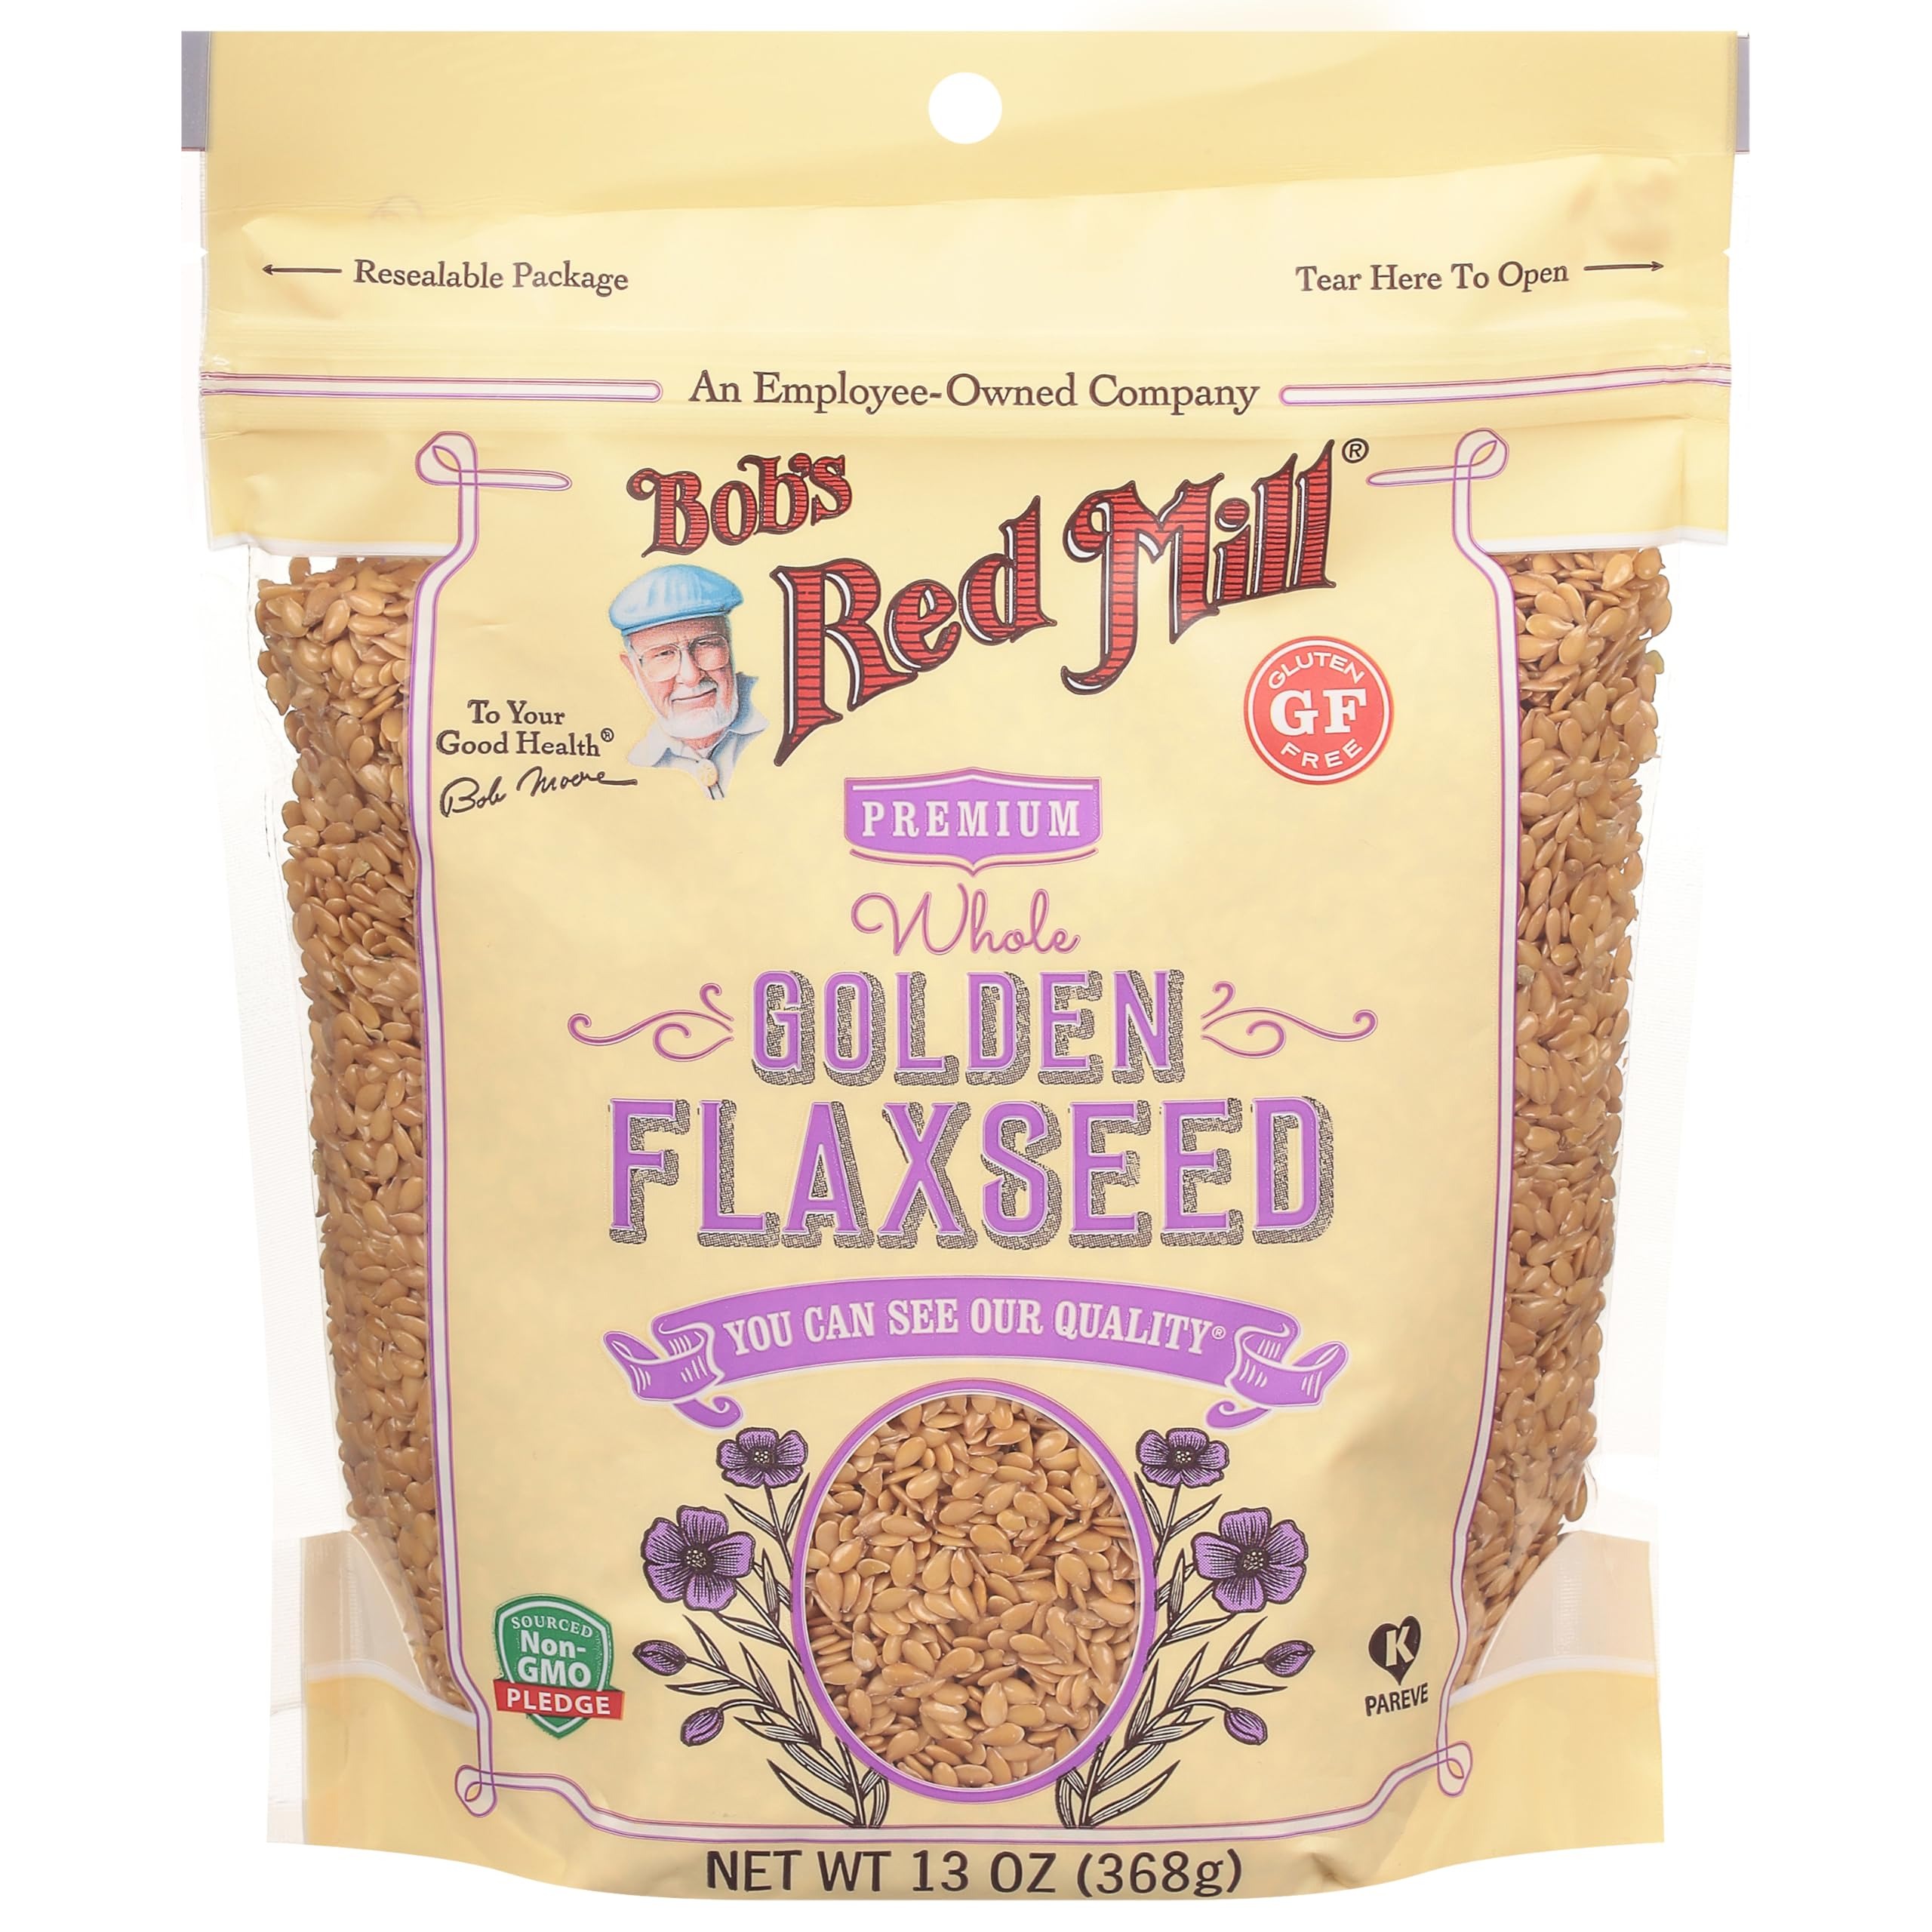
Item Name: Bobs Red Mill Flaxseed Golden, 13 oz
Bullet Point 1: Item Package Dimension:2.5 inches L x6.0 inches W x7.5 inches H
Bullet Point 2: Item Package Weight:0.9 pounds
Bullet Point 3: Product Type:GROCERY
Bullet Point 4: Country of Origin: United States
Bullet Point 5: Good source of fiber
Value: 13.0
Unit: Ounce

Price: 5.96